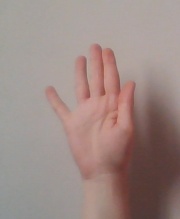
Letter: sheen